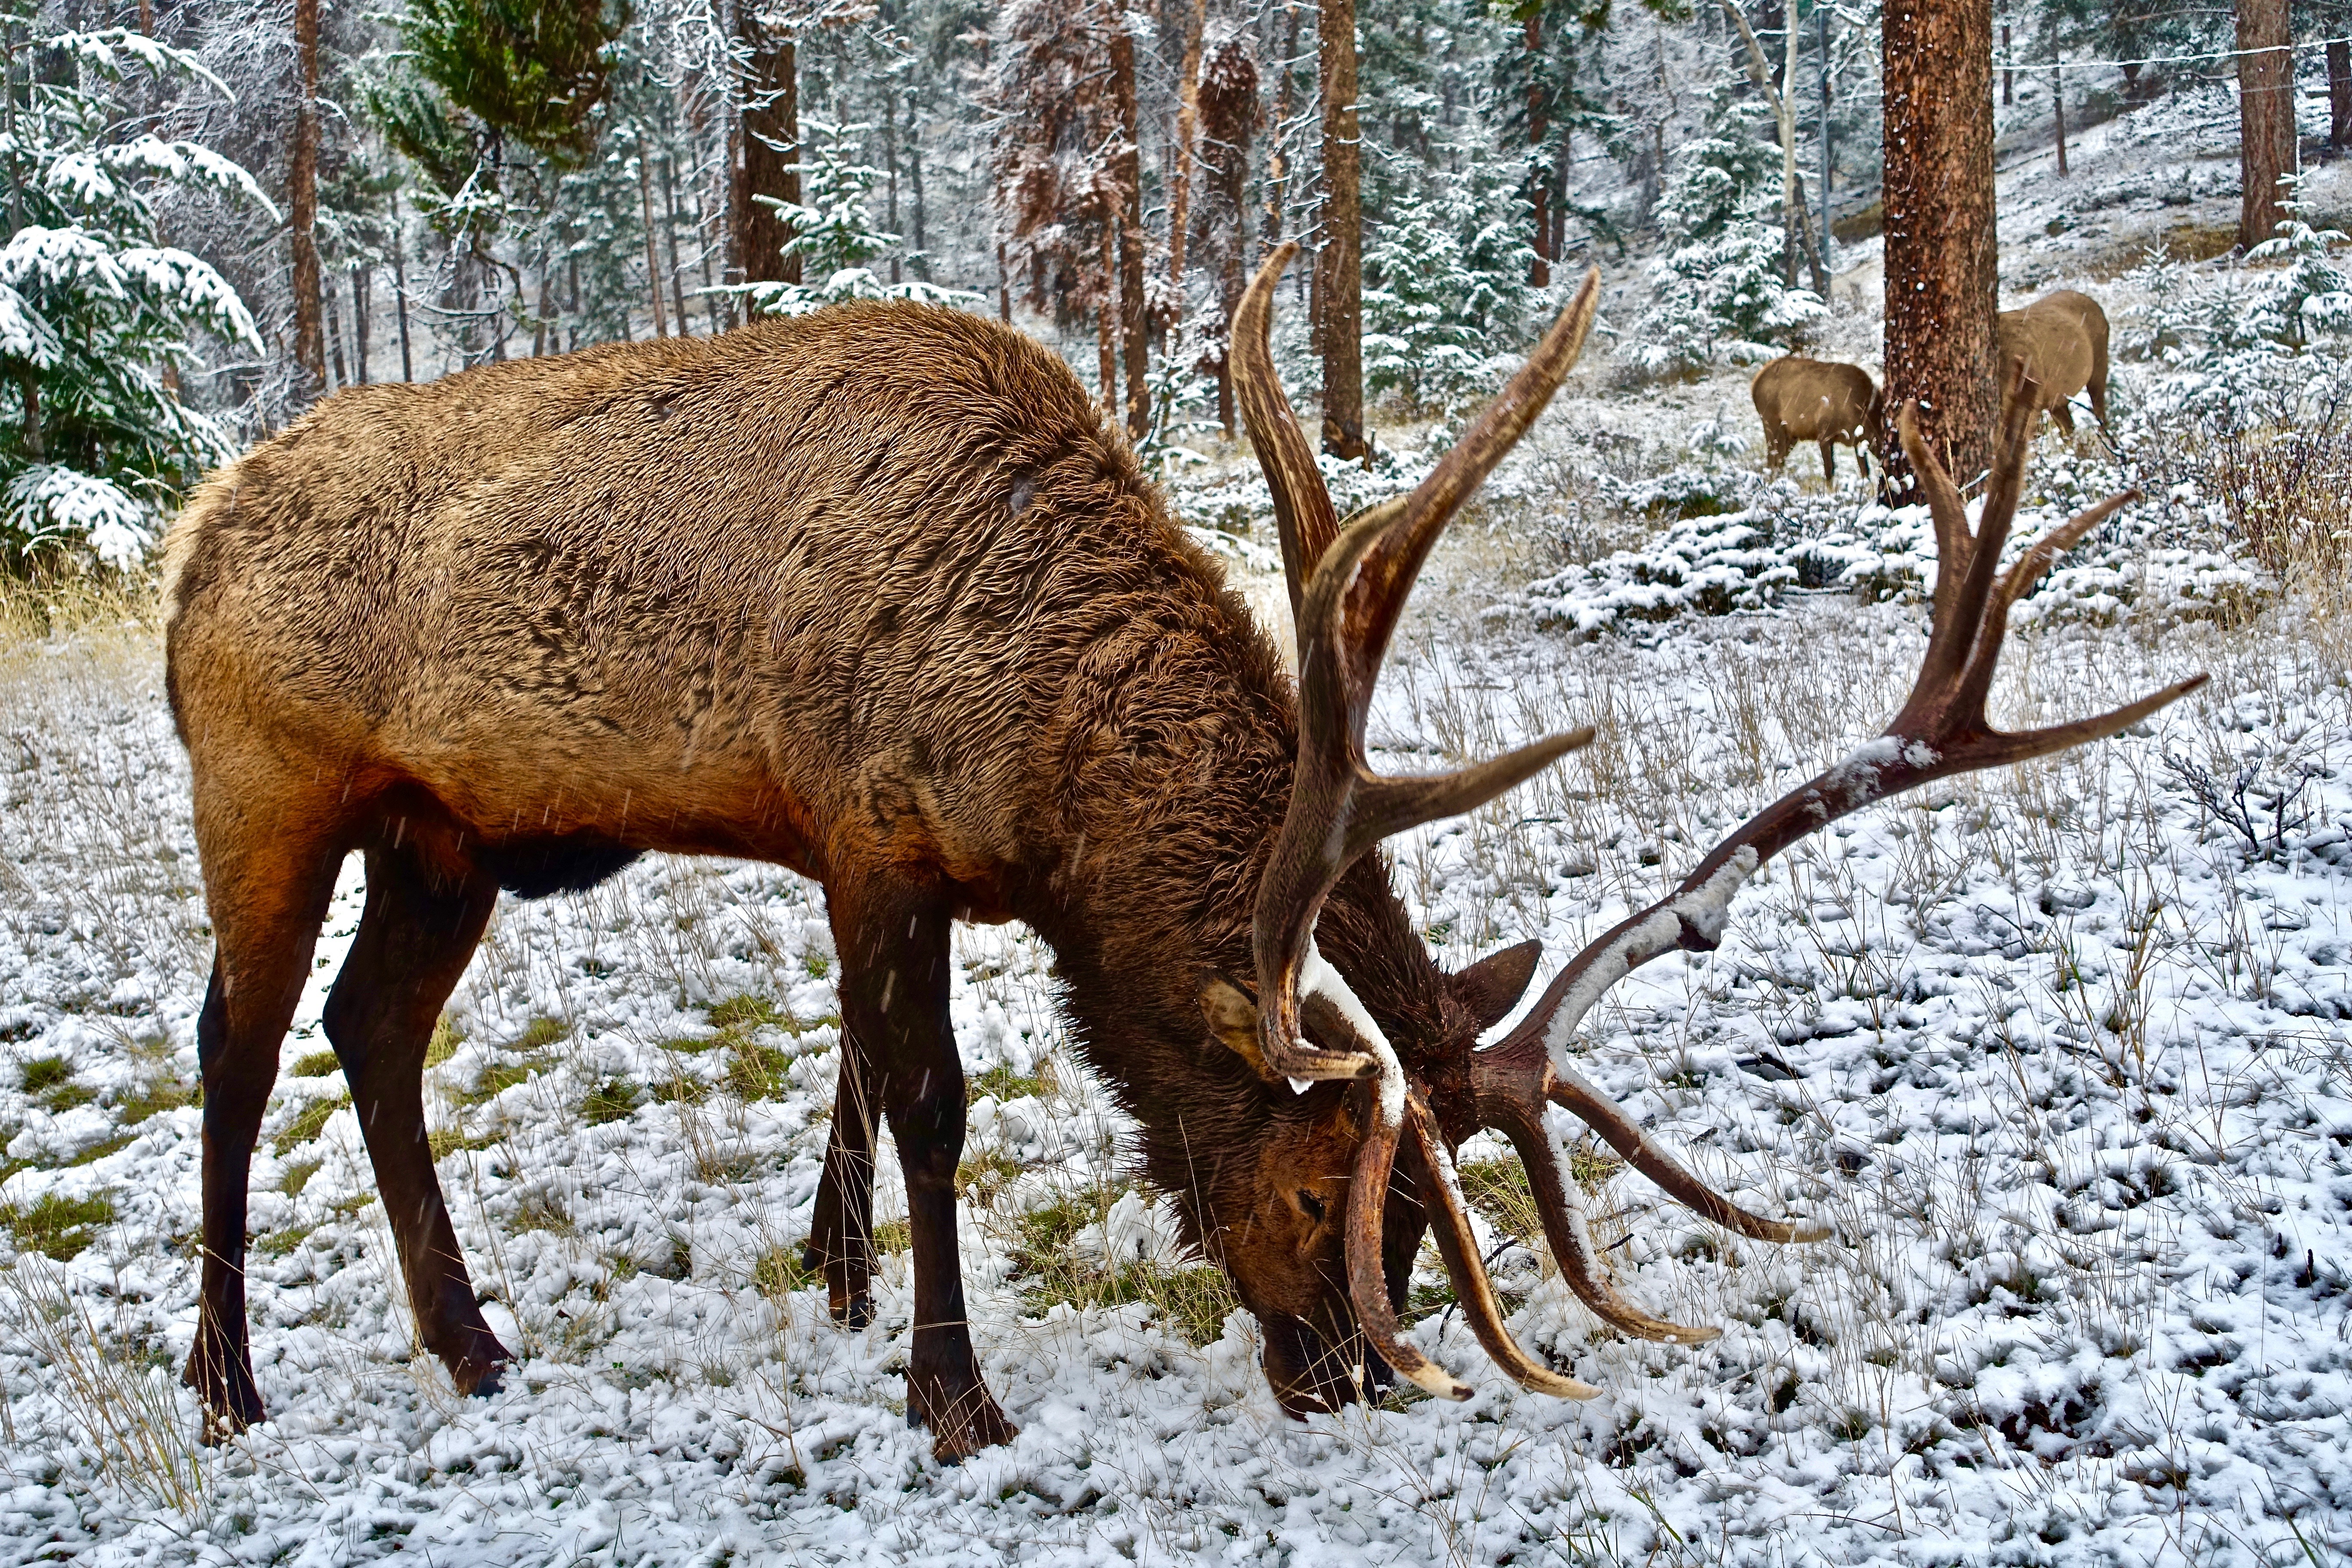
male, wildlife, deer, stag, natural, mammal, fauna, canada, reindeer, calling, vertebrate, antlers, elk, white tailed deer, musk deer